German Onugkha

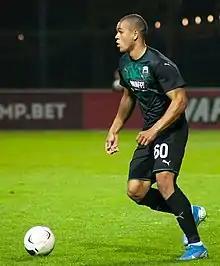
Onugkha with Krasnodar-2 in 2019

German Olegovich Onugkha (born 6 July 1996) is a Russian professional footballer who plays as a forward for Danish Superliga club Copenhagen.